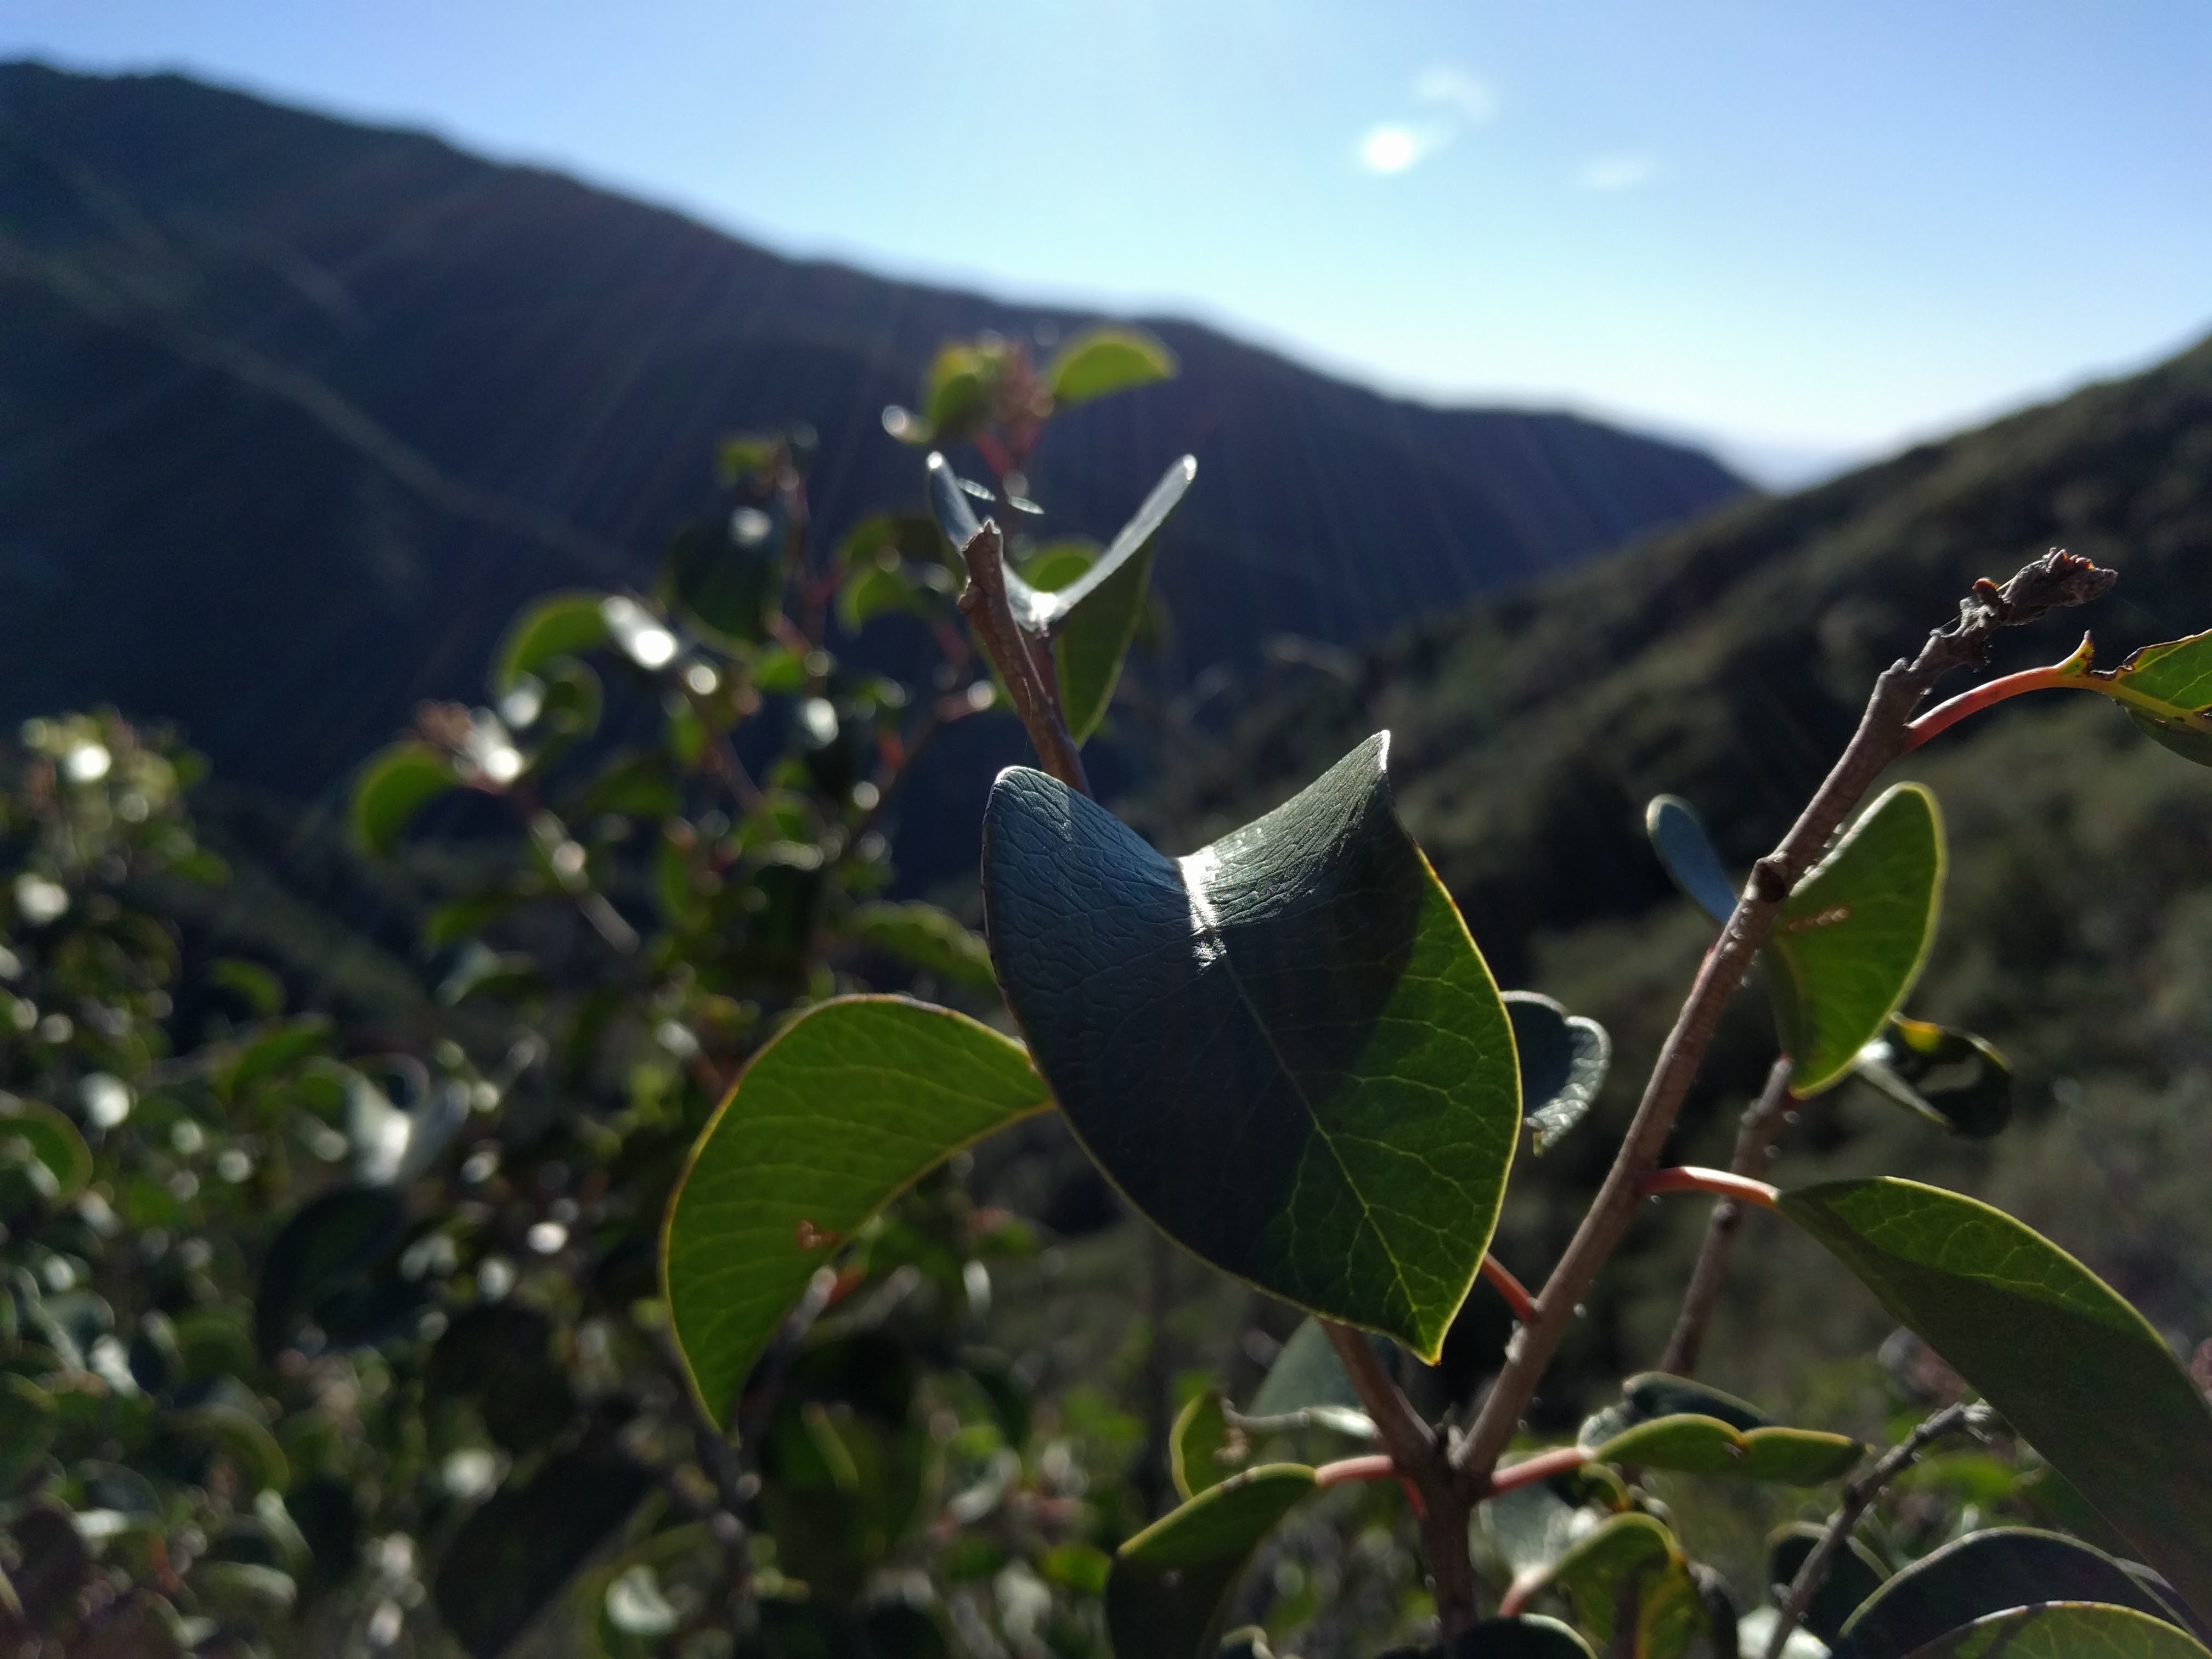
tree, nature, branch, plant, fruit, sunlight, leaf, flower, food, green, produce, flora, shrub, flowering plant, land plant